Broadcom

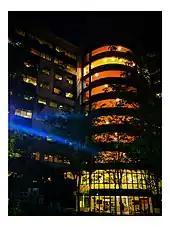
Broadcom facility in Bangalore, India, as seen in 2019

On 28 May 2015, Avago announced that it would buy Broadcom Corporation for $37 billion ($17 billion cash and $20 billion in shares). Avago was the nominal survivor, but the combined company would be named Broadcom Ltd. It would have annual revenue of $15 billion and a market value of $77 billion. Broadcom Corp. strengthened Avago Technologies' patent position significantly in sectors such as mobile, the data center, and the Internet of Things and made the company the ninth largest holder of patents among the top semiconductor vendors, according to an analysis by technology consulting firm LexInnova. According to the company's website, the transaction closed on 1 February 2016.